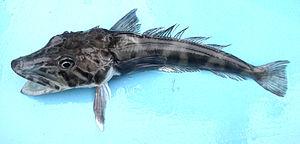
La grande-gueule ocellée est une espèce de poisson de la famille des Channichthyidae. L'animal vit dans les eaux froides de l'Antarctique, jusqu'à une profondeur de 1 000 m. Il a la particularité d'avoir le sang transparent, dépourvu d'hémoglobine.
Les Notothenioidei, ou poissons-antarctiques, sont un groupe de poissons qui présentent la particularité de constituer une forte proportion des Téléostéens des mers australes. Certains ont de l'antigel dans le sang.